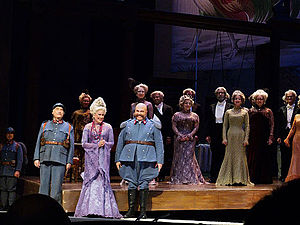
Kiri Te Kanawa / Karriere / International karriere
Kiri Te Kanawa og andre artister fra opsætningen af La fille du régiment ved Metropolitan Opera, 24. december 2011
Kiri Janette Te Kanawa er en newzealandsk operasanger. Foruden sang i det klassiske repertoire har hun også indsunget musicals.